Yoon Bo-ra

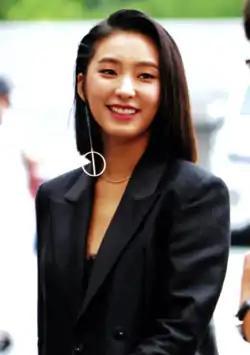
Bora in 2016

Yoon Bo-ra (born December 30, 1989), better known by the mononym Bora, is a South Korean singer, rapper, and actress. She is a former member of the South Korean girl group Sistar and its sub-group Sistar19.